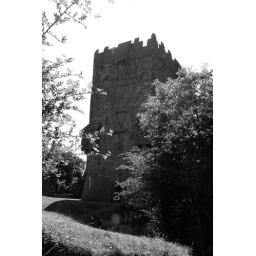
15th century tower house in Oughterard, Co. Galway - gorgeous place!